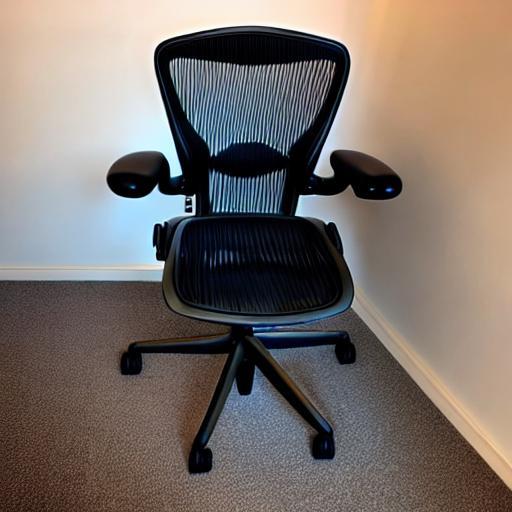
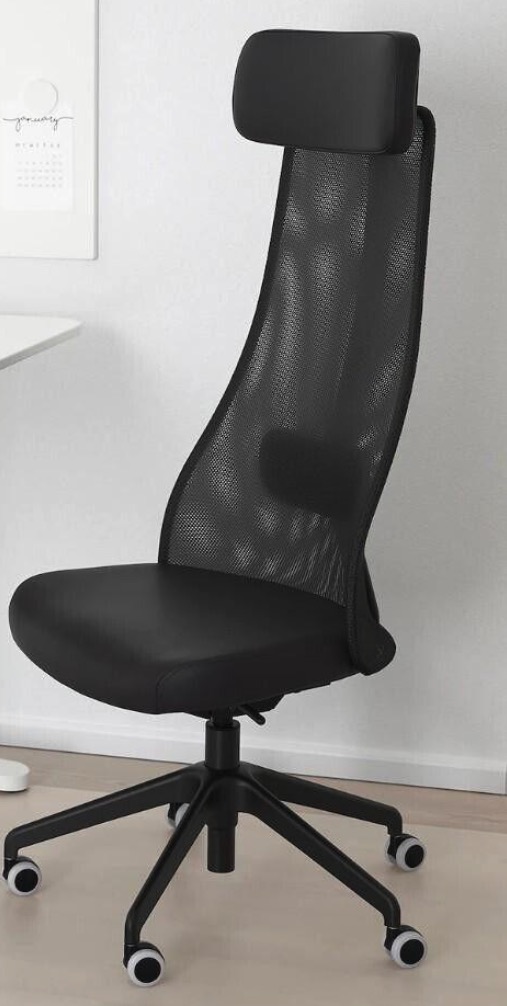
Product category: items_chair
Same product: no